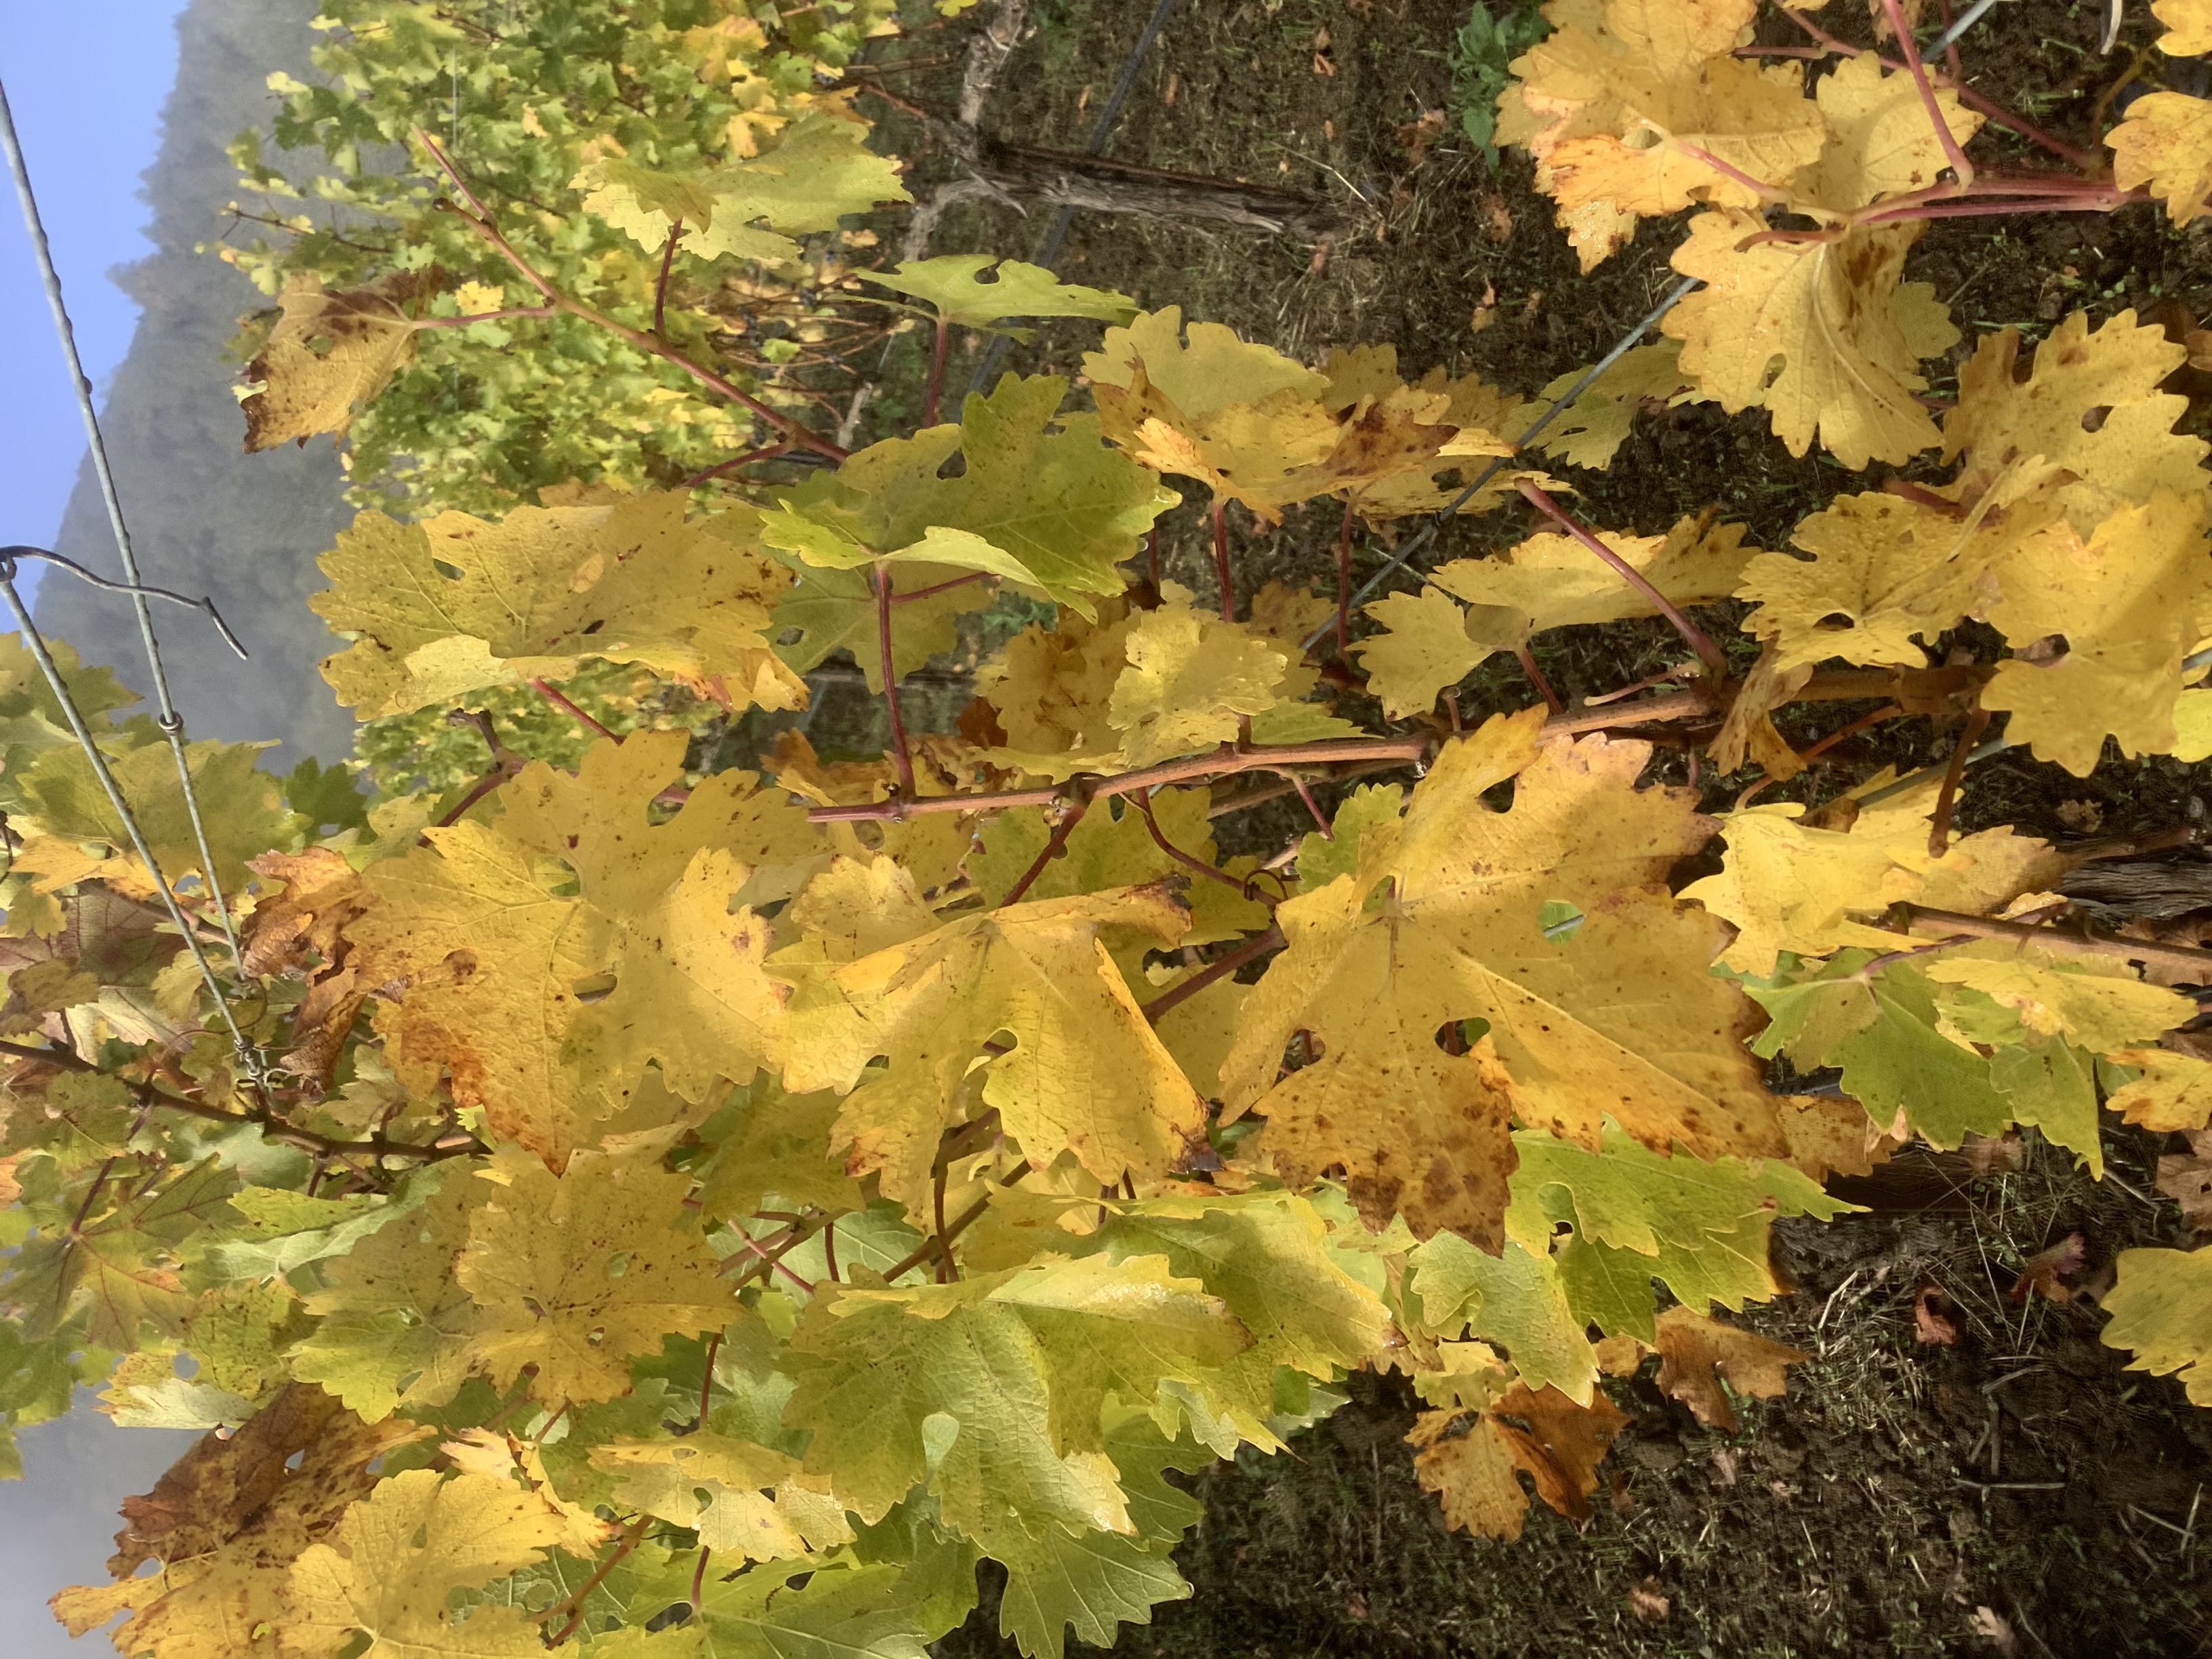
Label: No Virus